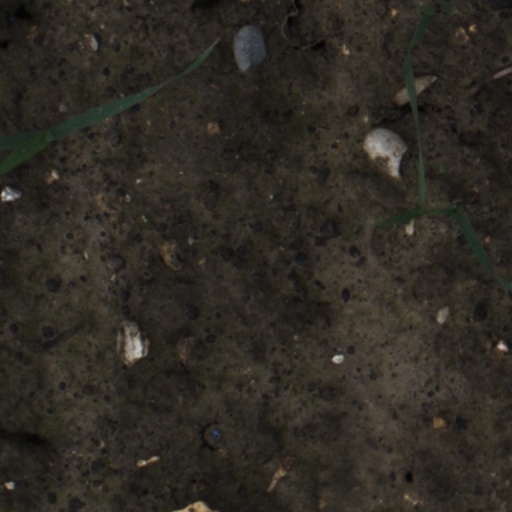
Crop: wheat